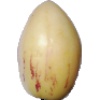
Label: Pepino 1